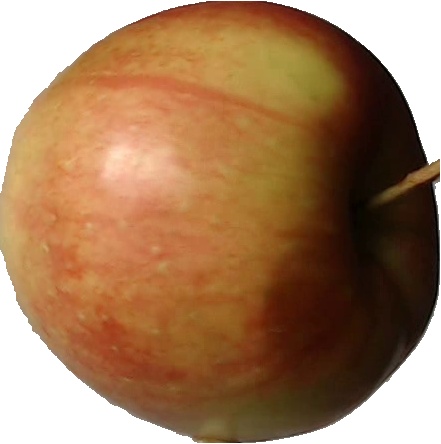
Label: apple_red_2